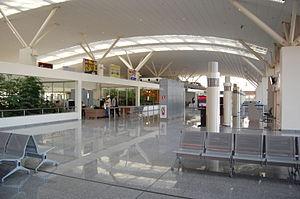
L'aéroport international d’Iloilo est un aéroport qui dessert Iloilo, sur l’île de Panay aux Philippines. Il a été inauguré le 13 juin 2007 remplaçant ainsi l’ancien aéroport de Mandurriao vieux de plus de 50 ans.